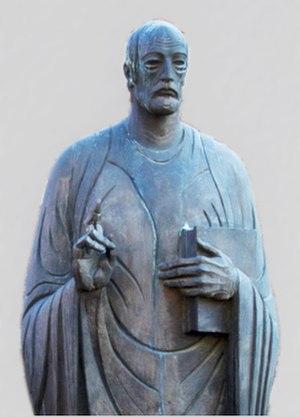
Ioané Petritsi, appelé aussi dans certaines sources Ioané Tchimtchimeli, est un philosophe et traducteur géorgien du XIIᵉ siècle, adepte du néo-platonisme.